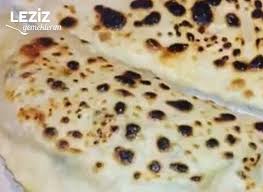
Yemek: gozleme